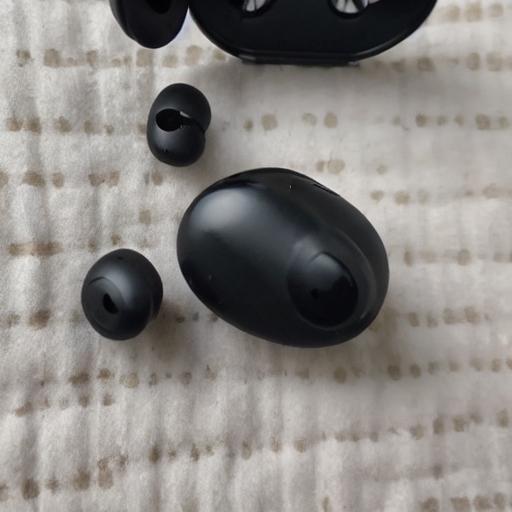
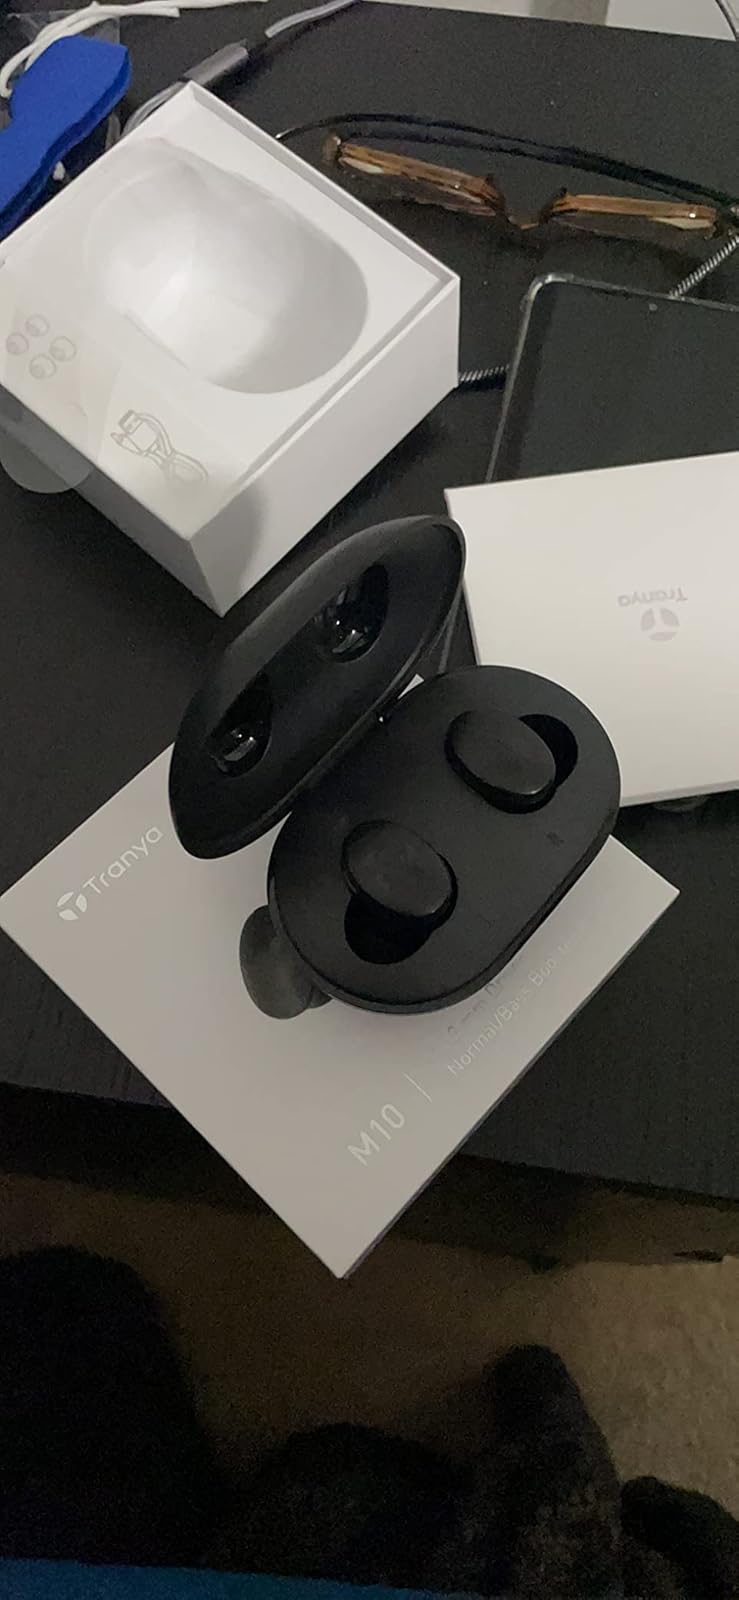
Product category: earbuds
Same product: no